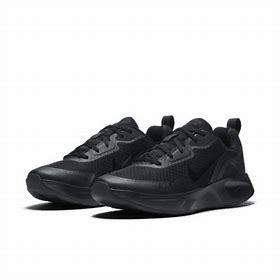
Brand: Nike
Model: Wearallday